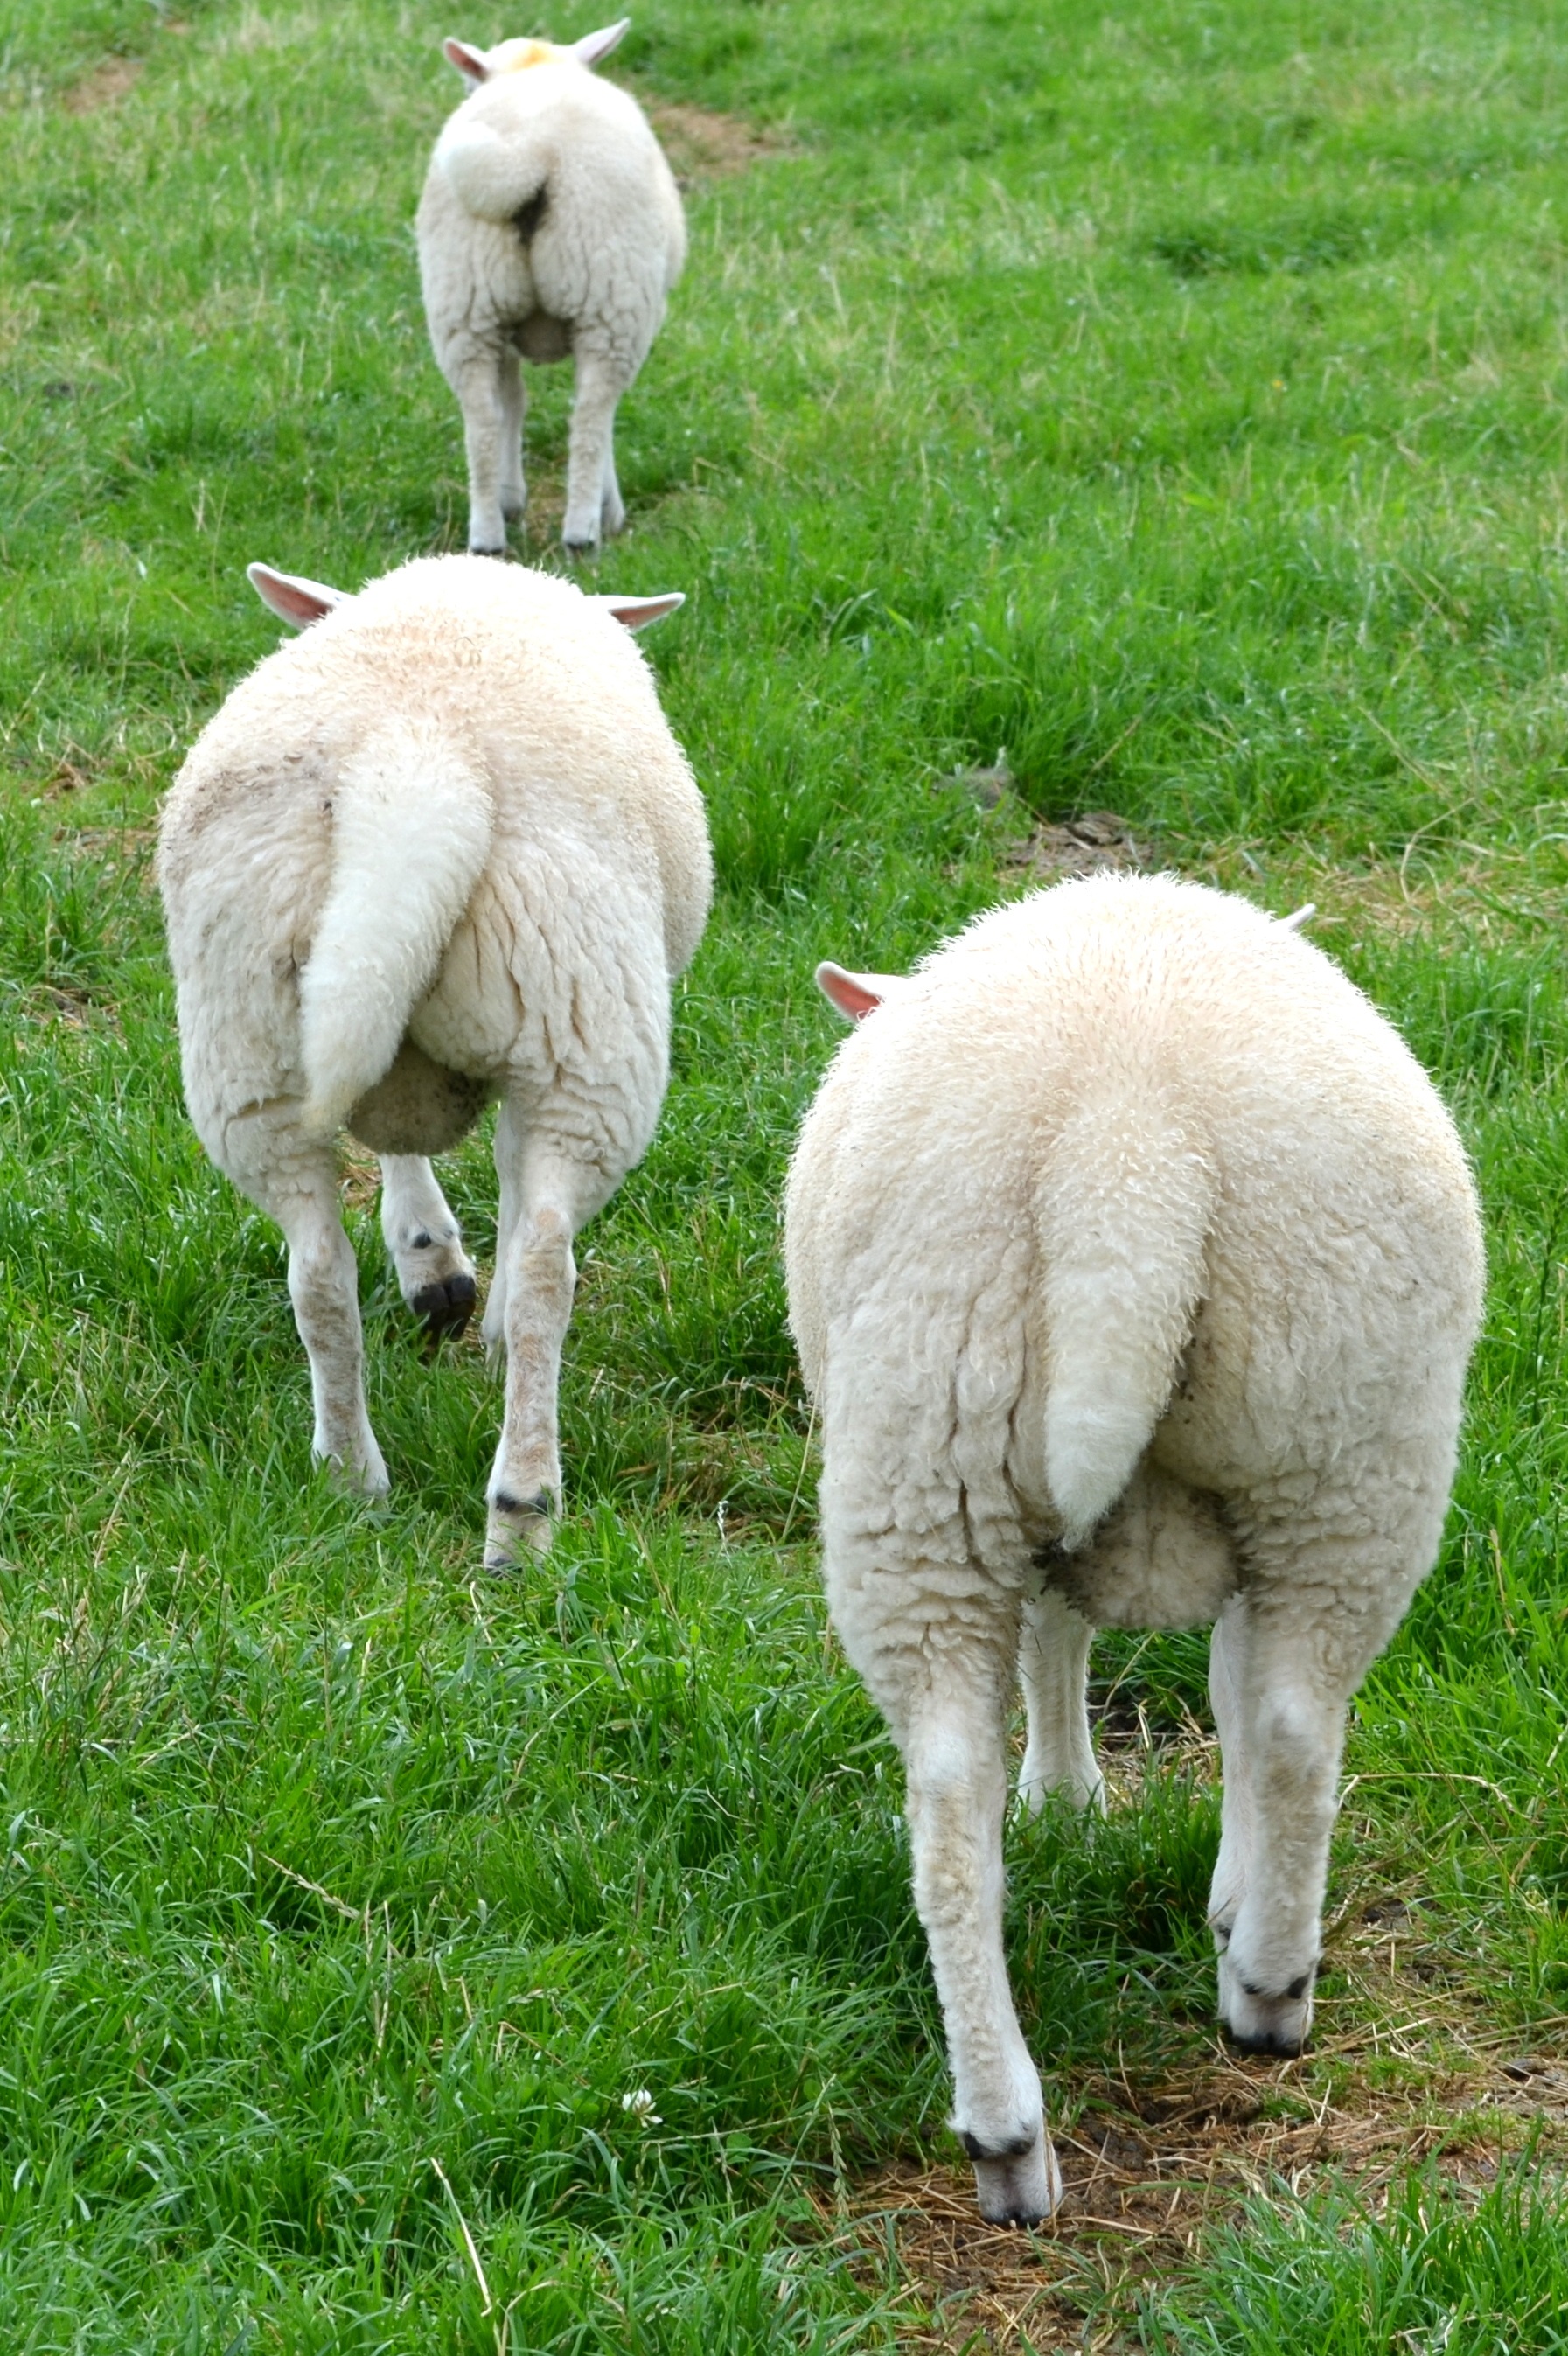
nature, grass, meadow, cute, green, herd, pasture, grazing, sheep, mammal, fauna, alpaca, graze, flock of sheep, vertebrate, sheeps, camel like mammal